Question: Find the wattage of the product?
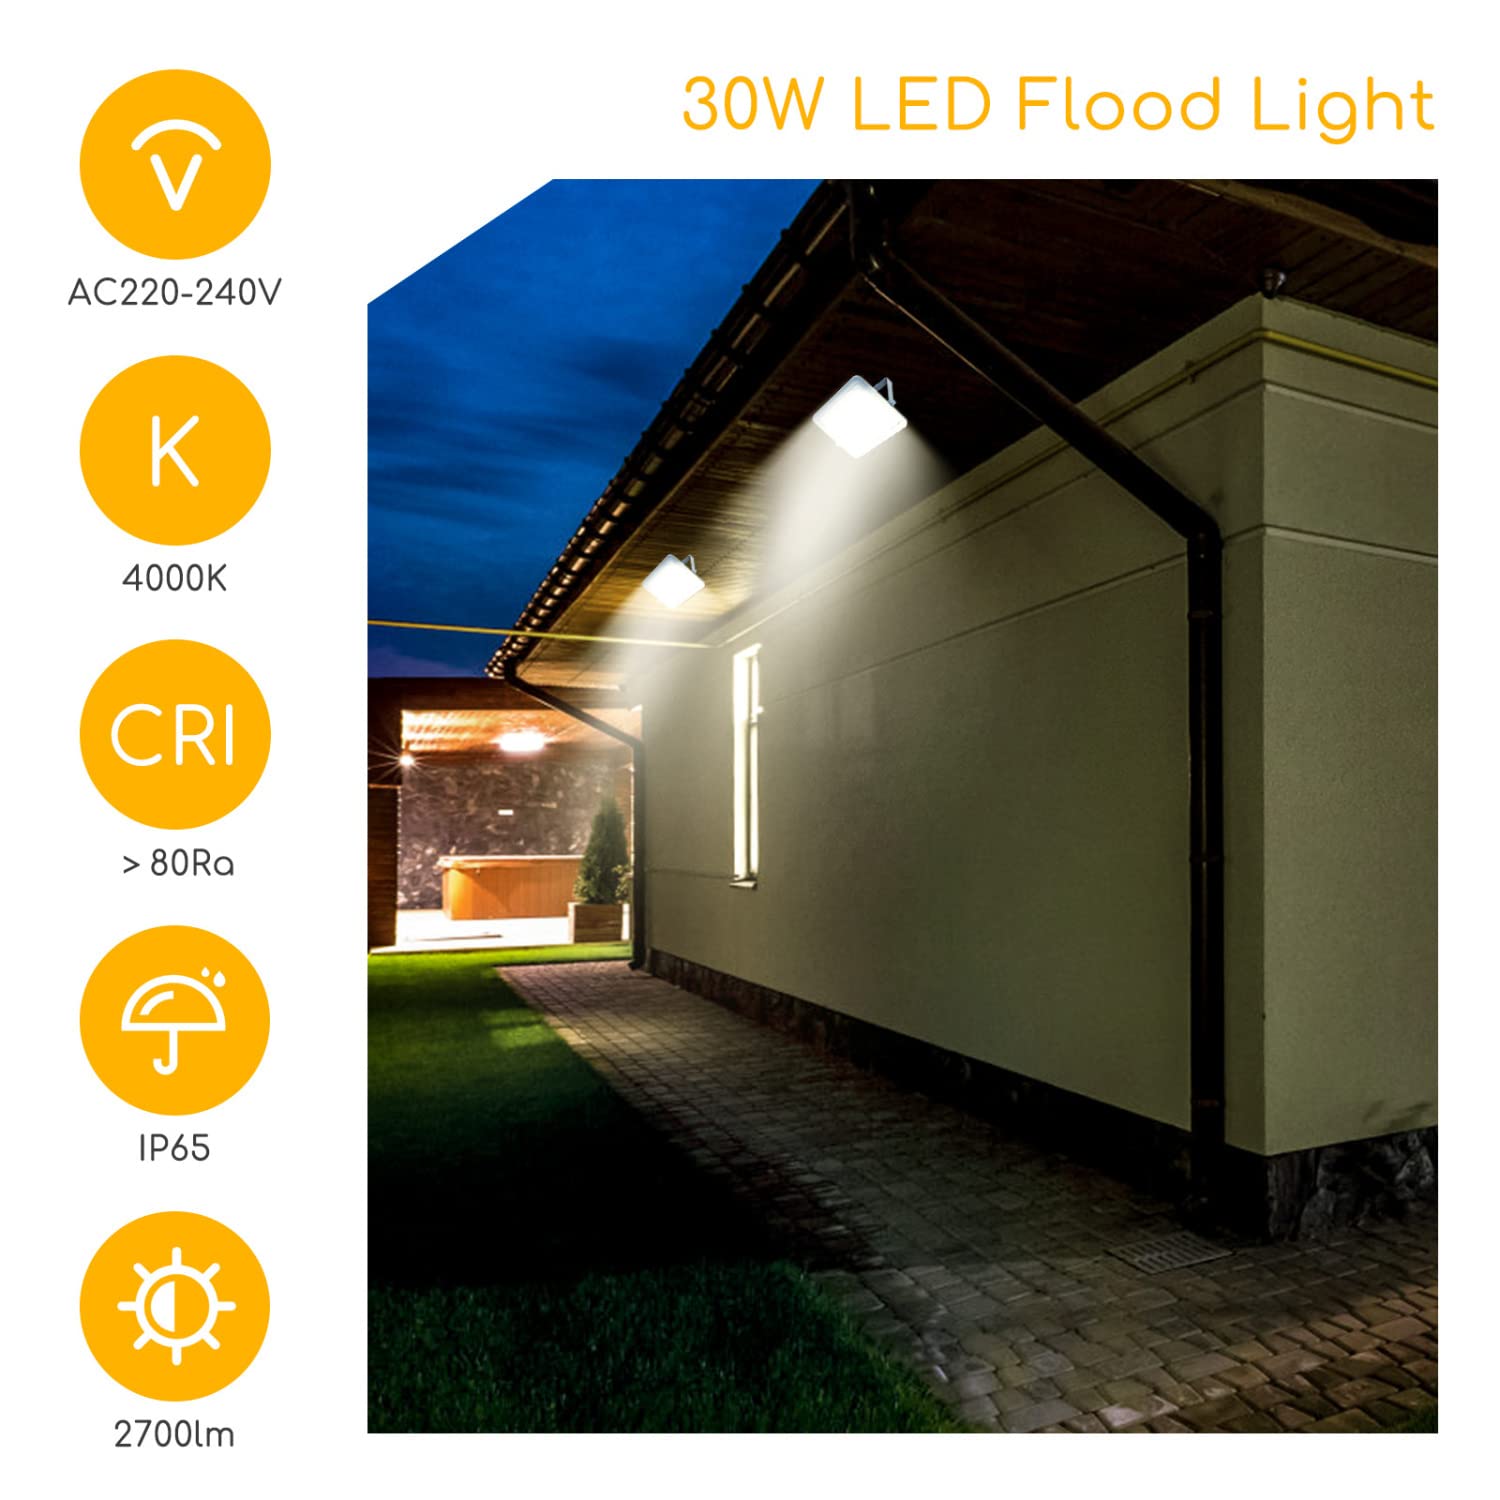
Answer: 30.0 watt